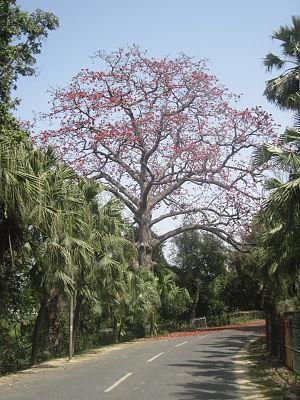
Butea monosperma, flamme de la forêt ou arbre à laque, est une espèce de plantes dicotylédones de la famille des Fabaceae, sous-famille des Faboideae, native des zones tropicales et subtropicales du sous-continent indien et d'Asie du Sud-Est.